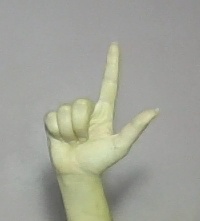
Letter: laam